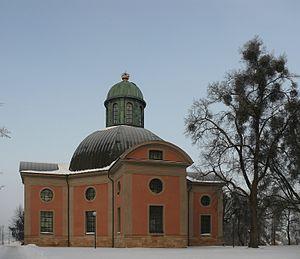
La commune de Kungsör est une commune suédoise du comté de Västmanland. 8 287 personnes y vivent. Son chef-lieu se situe à Kungsör.